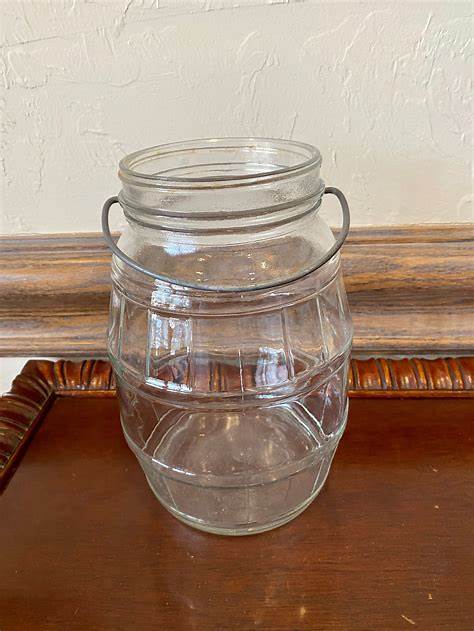
Waste category: glass